Create (song)

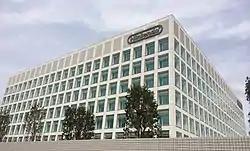
"Create" was inspired by the creative philosophy of Nintendo "(headquarters pictured, 2014)".

"Create" was written and produced by Hoshino, who arranged and programmed it with Mabanua. The version that appeared in the anniversary commercial had been completed by February 2020, prior to Hoshino learning DAWs. After finishing "Halfway", he worked on a remix of "Good in Bed" for Dua Lipa's "Club Future Nostalgia" (2020), and then began to rearrange "Create" using keyboards. Due to the lack of live performances in his schedule as a result of the pandemic, Hoshino felt able to focus his energy on writing and meticulously crafting the song over a two-to-three month period.